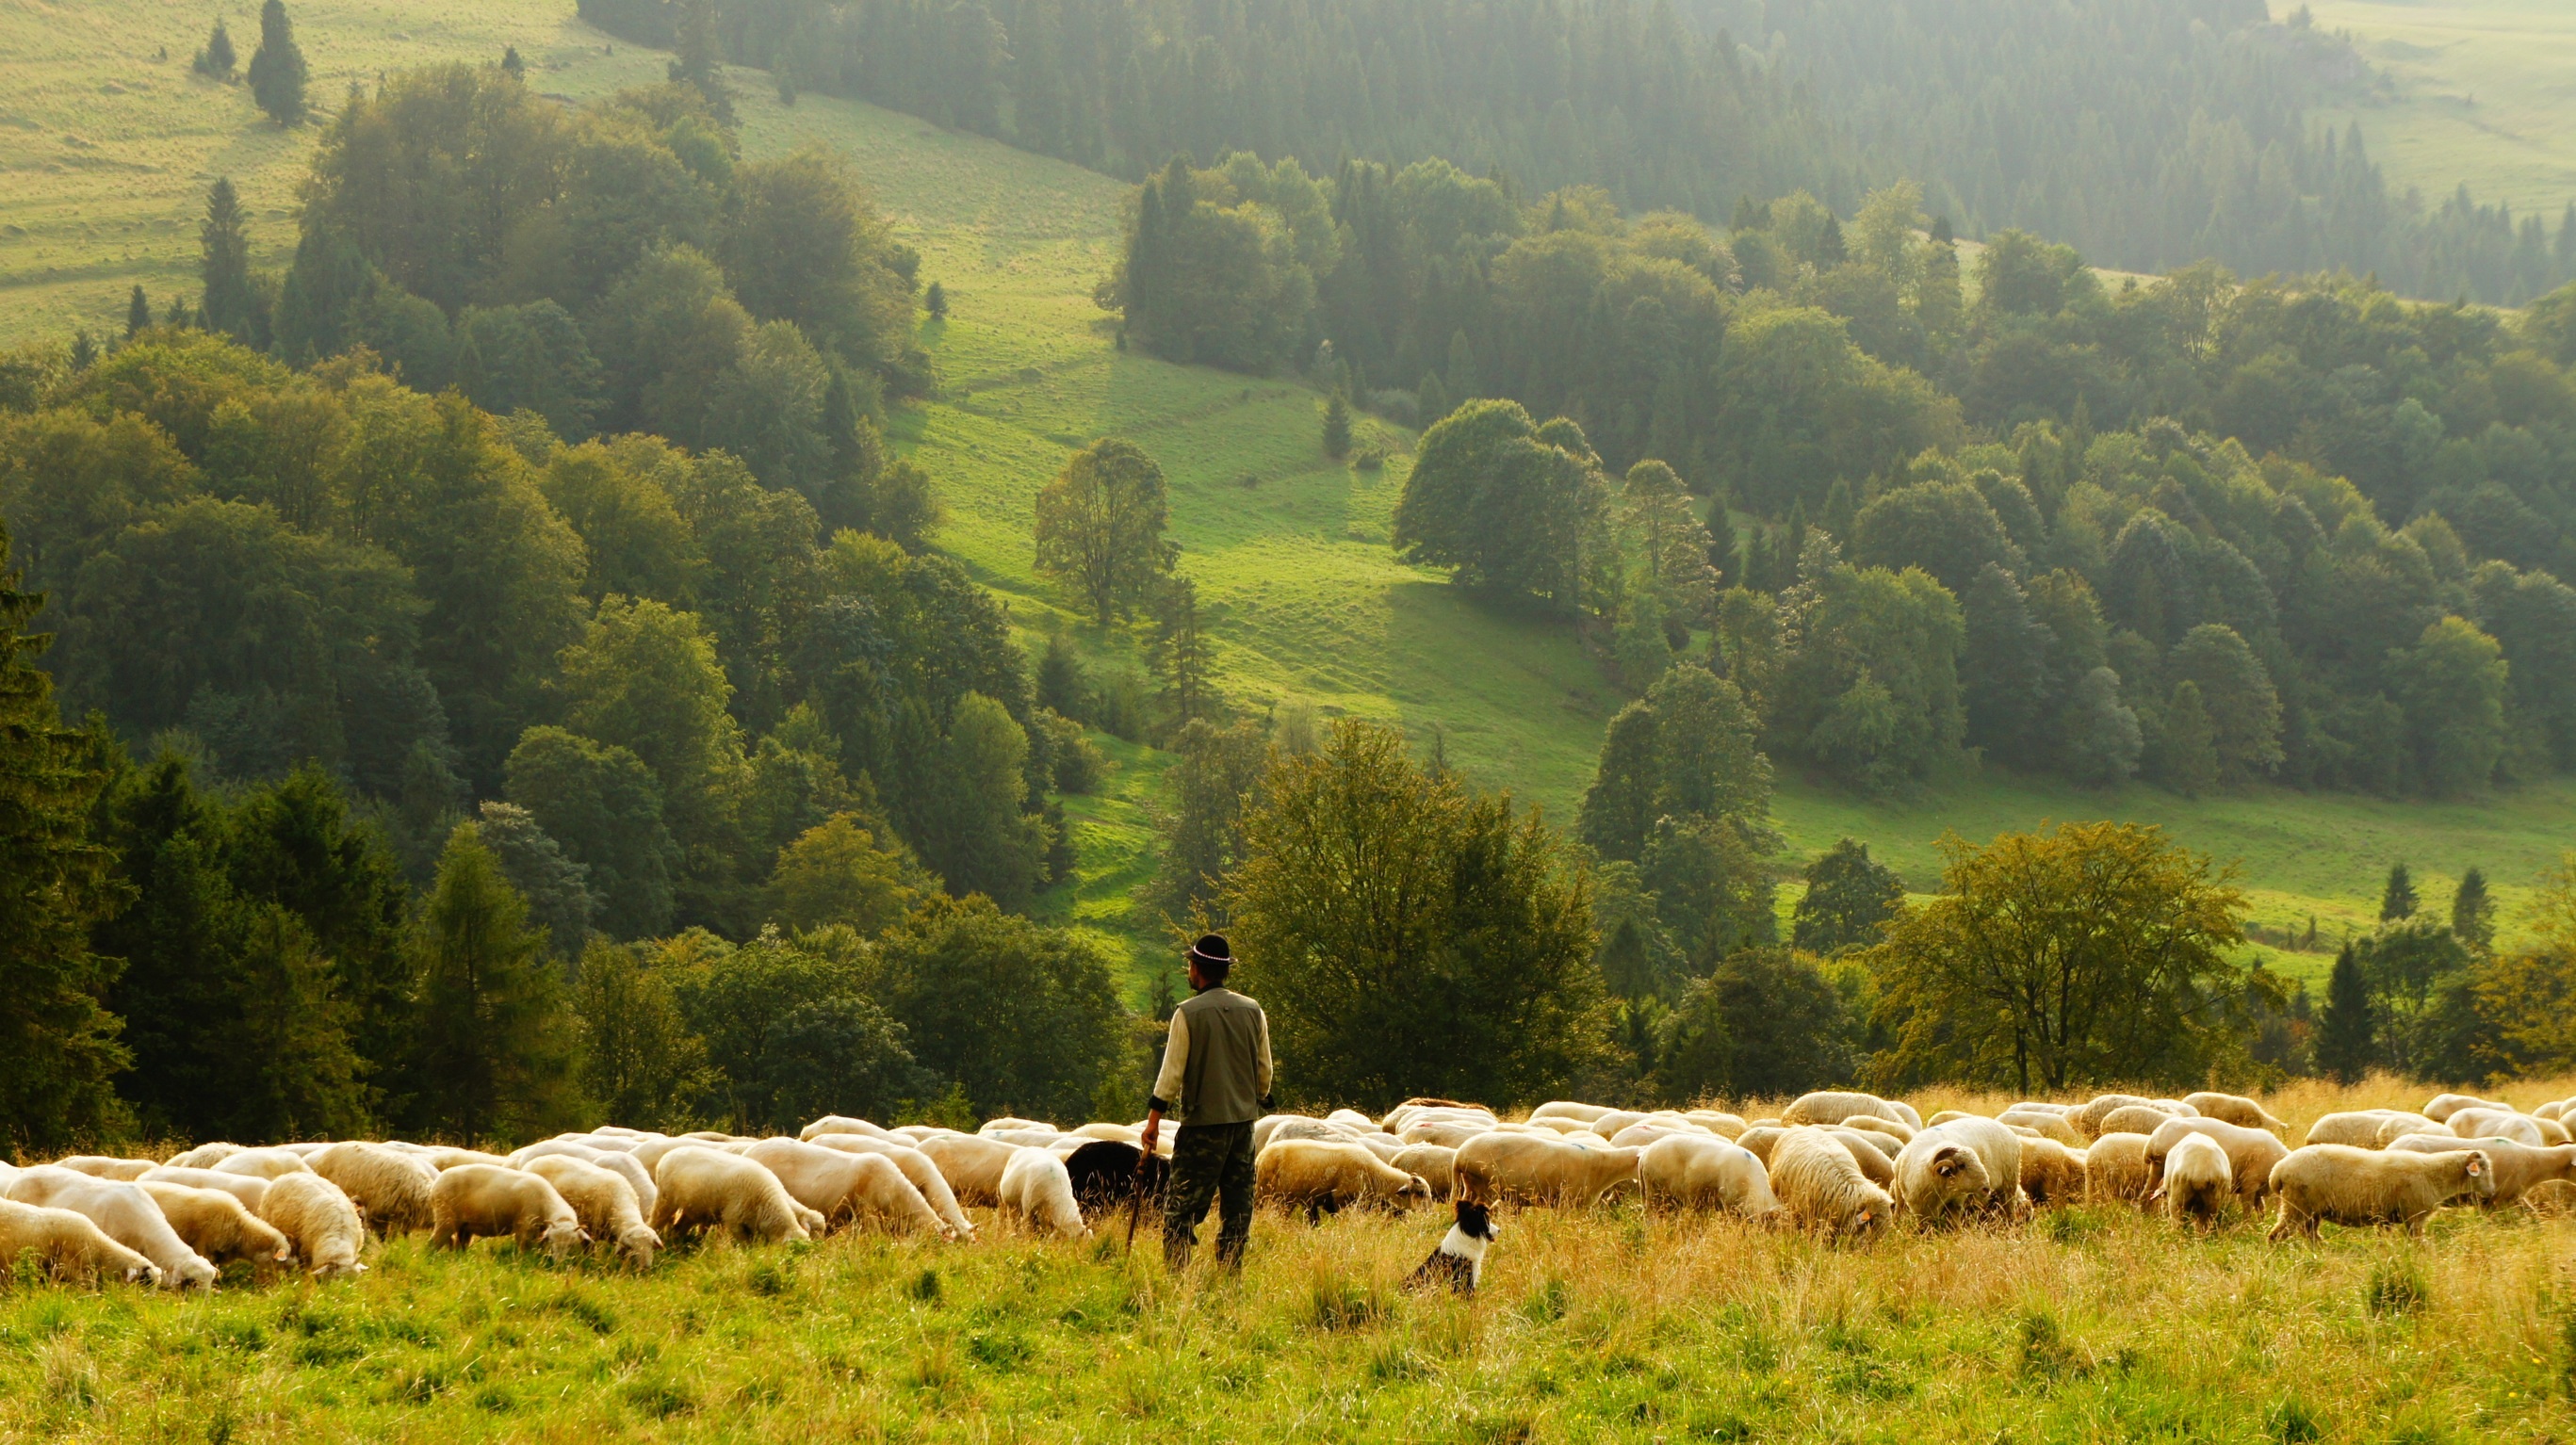
landscape, grass, mountain, field, farm, meadow, countryside, hill, flower, mountain range, flock, herd, farming, pasture, grazing, livestock, sheep, agriculture, lamb, farmer, graze, shepherd, grassland, plateau, habitat, ecosystem, rural area, natural environment, atmospheric phenomenon